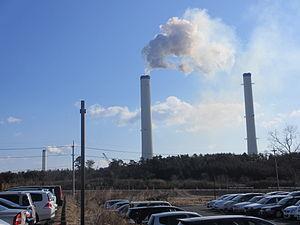
The Tokyo Electric Power Company, Incorporated, plus connue sous l'appellation Toden ou encore TEPCO, est une multinationale japonaise. Elle était, avant sa nationalisation, le plus grand producteur privé mondial d'électricité. La compagnie exploite principalement des centrales thermiques et 3 centrales nucléaires. D'autre part, elle dispose de centrales hydroélectriques, de parcs éoliens et d'une centrale géothermique. En raison du coût exorbitant de la catastrophe de Fukushima, centrale dont TEPCO était l'exploitant, la compagnie a été nationalisée.